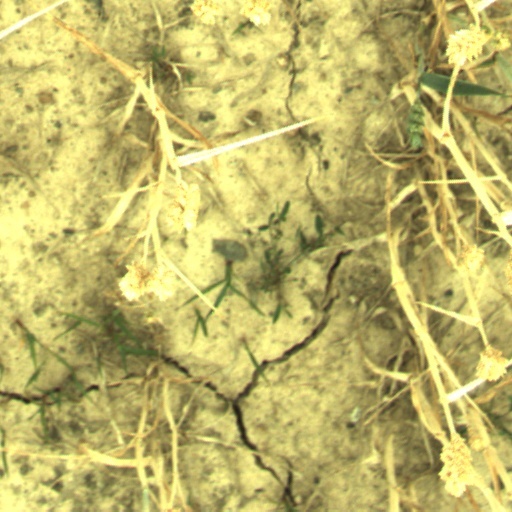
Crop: wheat